Joseph Arthur

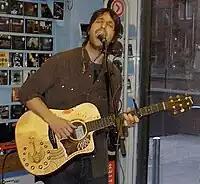
Arthur performing at Avalanche Records in Glasgow, February 2006

In 2006, Arthur started the record label Lonely Astronaut Records with longtime professional partner Lauren Pattenaude. He released a book entitled "We Almost Made It", a visual collection of his artworks, along with an accompanying instrumental CD titled "The Invisible Parade" in May 2006. In September 2006, Arthur released his fifth studio album, "Nuclear Daydream", which was recorded in Berlin and Los Angeles. The album would be the first release on his new label. Joseph then embarked on a worldwide tour with his new backing band, The Lonely Astronauts.